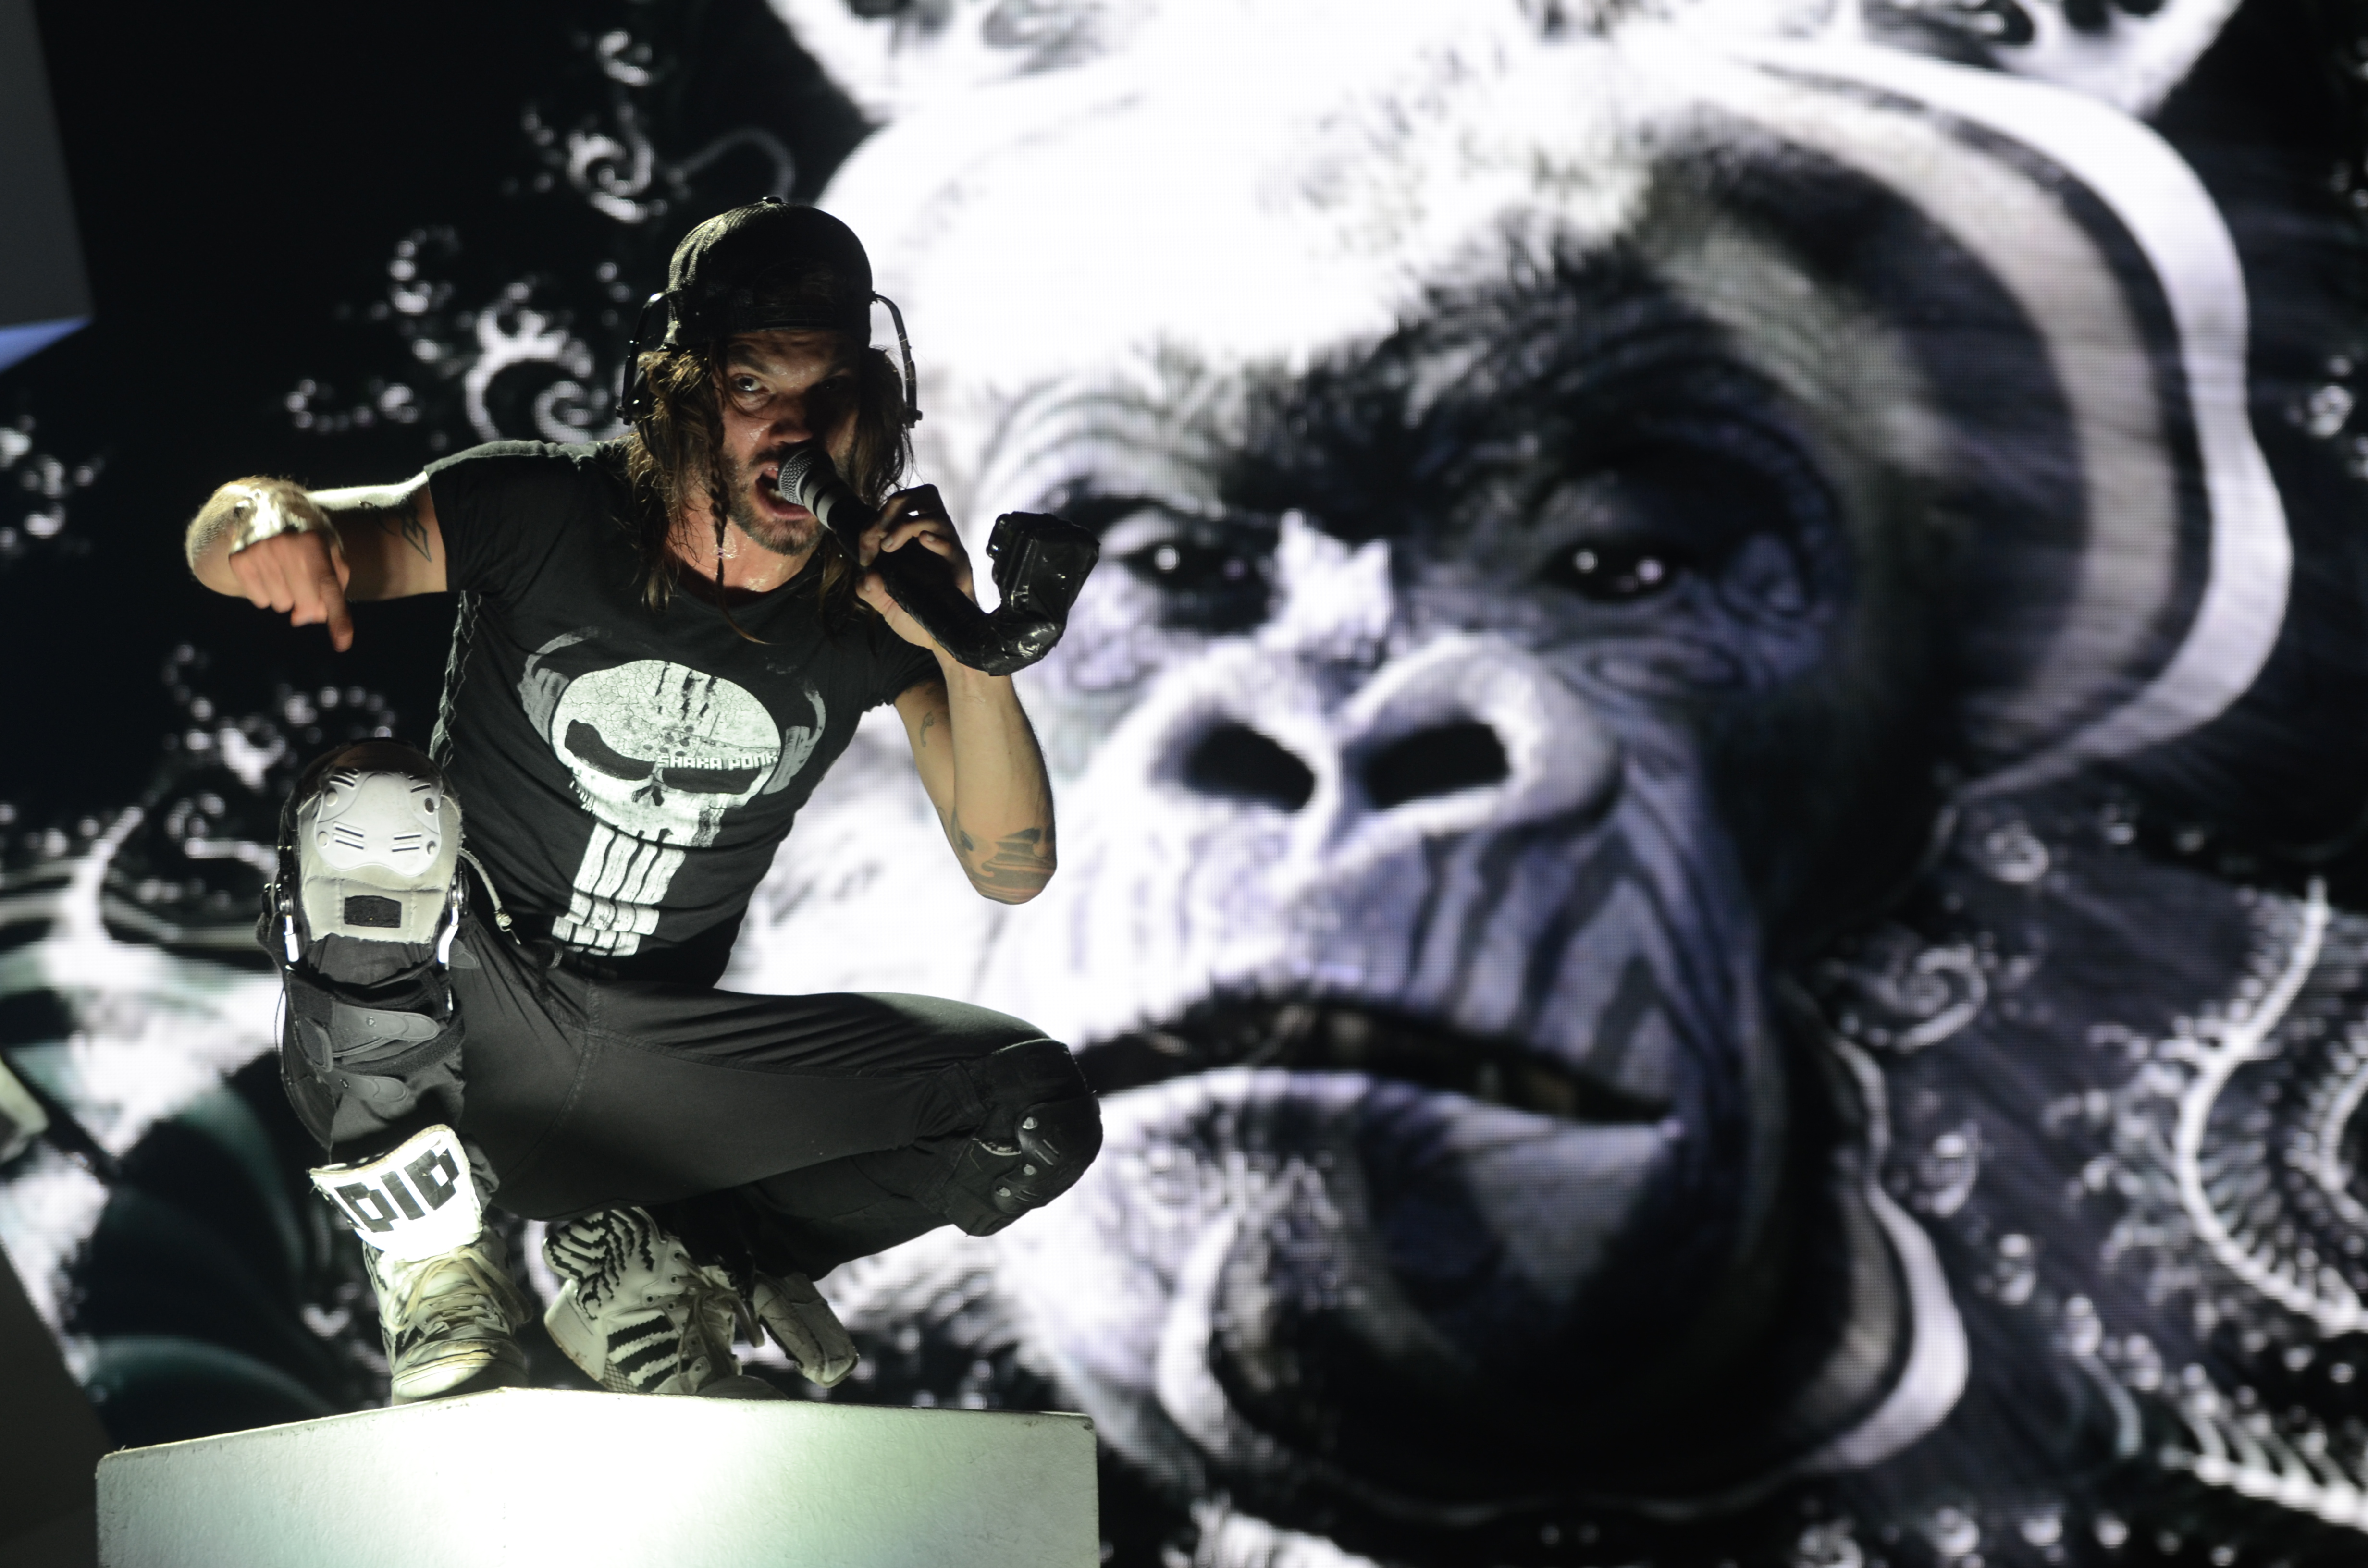
man, person, music, black and white, concert, singer, musician, monochrome, skull, gorilla, art, festival, stage, performance, costume, outfit, comics, wear, adult, rock band, album cover, Shaka Ponk Les Ardentes 2014